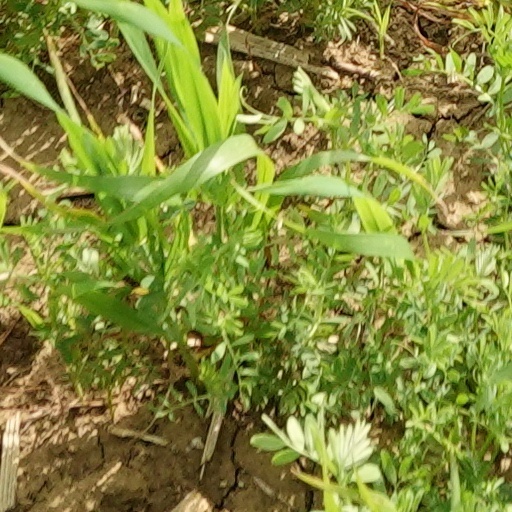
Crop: wheat